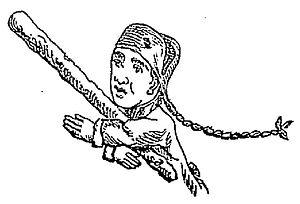
Image de la première page de ""Le Petit théâtre de Guignol, contenant trois pochades en un acte, imitées de Mourguet et Cie"""
Durant la Troisième République, Lyon quitte progressivement la grande histoire, pour se fondre dans le moule des grandes cités industrielles françaises. Marquée par ses maires successifs, elle se développe largement, voyant sa population et son industrie prospérer. Plus particulier est son attachement à un certain radicalisme républicain, édifié et entretenu, qui se dresse contre l'influence de l'Église, en proie à de graves difficultés.